Bong Go

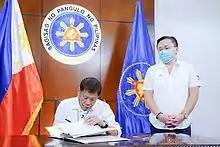
Bong Go witnesses President Rodrigo Duterte sign into law the establishment of the National Academy of Sports in June 2020.

Go made a formal bid for the Senate on October 15, 2018, when he filed his certificate of candidacy accompanied by President Rodrigo Duterte and other members of the president's Cabinet. Go's platform for his Senate bid included pledges to build healthcare and social service facilities called "Malasakit Centers" across the Philippines as well as the repeal of the Juvenile Justice law which sets the minimum age of criminal liability at 15 years old. Doubts about his capability to conduct a nationwide campaign was countered by President Duterte, noting that the Tesoros, Go's mother's family, own one of the largest printing firms in Mindanao.